River Tromie

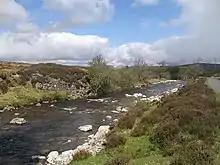
River Tromie near Kingussie

The River Tromie is a right bank tributary of the River Spey in northeast Scotland. It emerges from the northern end of Loch an t-Seilich within the Gaick Forest and flows northwards, then northwestwards down through Glen Tromie to Bhran Cottage where it turns to the north-northeast. It is bridged by the B970 road at Tromie Bridge near Drumguish and flows a further 1.25 miles (2 km) northwest to meet the Spey near Lynchat.